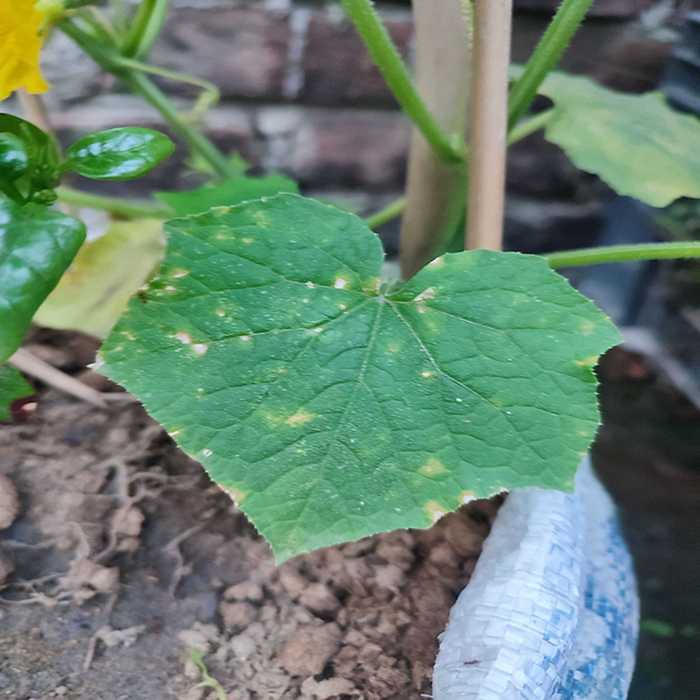
Plant: Cucumber
Label: Downy mildew